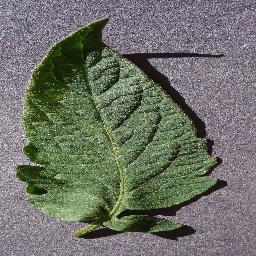
Label: Tomato___healthy